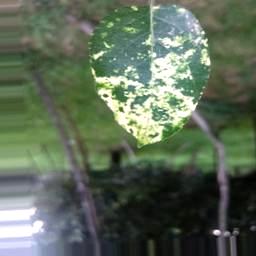
Label: Apple_Mosaic